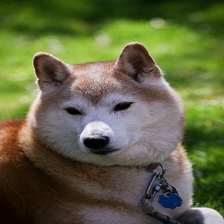
Species: dog
Breed: shiba inu